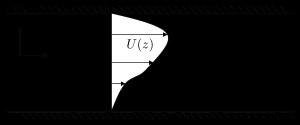
L'équation de Taylor–Goldstein est une équation différentielle ordinaire utilisée dans le domaine de la dynamique des fluides géophysiques, et plus généralement en dynamique des fluides, en présence de flux quasi bidimensionnel. Elle décrit la dynamique de l'instabilité de Kelvin-Helmholtz assujettie à des forces de flottabilité, par exemple la gravité, de manière stable pour des fluides stratifiés dans la limite sans dissipation. Plus généralement elle s'applique à la dynamique des ondes internes dans un écoulement cisaillé en présence d'un gradient vertical de vitesse. L'équation de Taylor-Goldstein est dérivée des équations d'Euler en deux dimensions, à l'aide de l'approximation de Boussinesq.